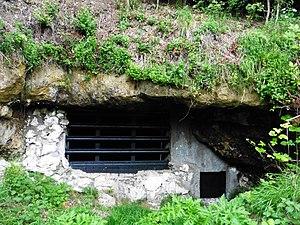
La réserve naturelle nationale des grottes et des pelouses d'Acquin-Westbécourt et des coteaux de Wavrans-sur-l'Aa est une réserve naturelle nationale située dans les Hauts-de-France. Classée en 2008, elle occupe une surface de 54 hectares et participe au réseau Natura 2000 et à la trame verte régionale. Elle est issue du regroupement de deux anciennes réserves naturelles volontaires.